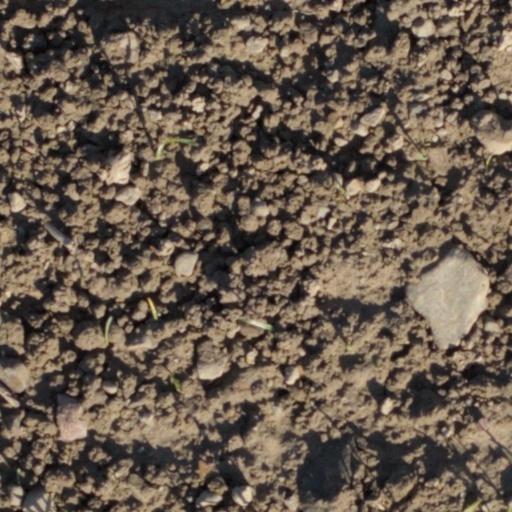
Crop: wheat